Little Masters

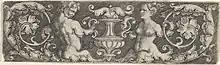
Ornament print by Jacob Binck, 2.4 × 8.4 cm.

Minor members of the group were Jacob Binck and Hans Brosamer, and there are some prints by a "Master IB", named after his monogram, who may be either Pencz, Sebald Beham, or a separate artist. Other artists who did some work on a similar small scale, but are not usually classified as part of the "Little Masters" group, include: Virgil Solis, Matthias Zundt, Jost Amman, and Conrad Saldörfer in Germany, Hans Holbein the Younger in Switzerland and England, and Dirk Vellert (in etching) and "Master S" in the Netherlands. The etched work of the Hopfer family is often similar in size and must have appealed to a similar market, as did the rather later work of the French printmaker Etienne Delaune.